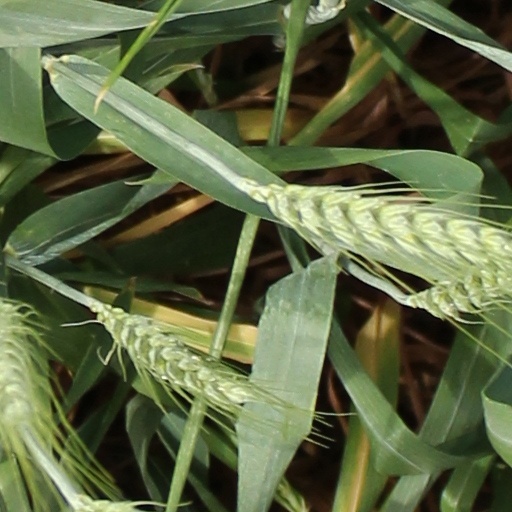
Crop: wheat